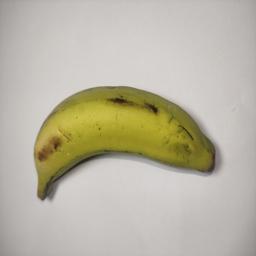
Banana variety: Sagor Kola